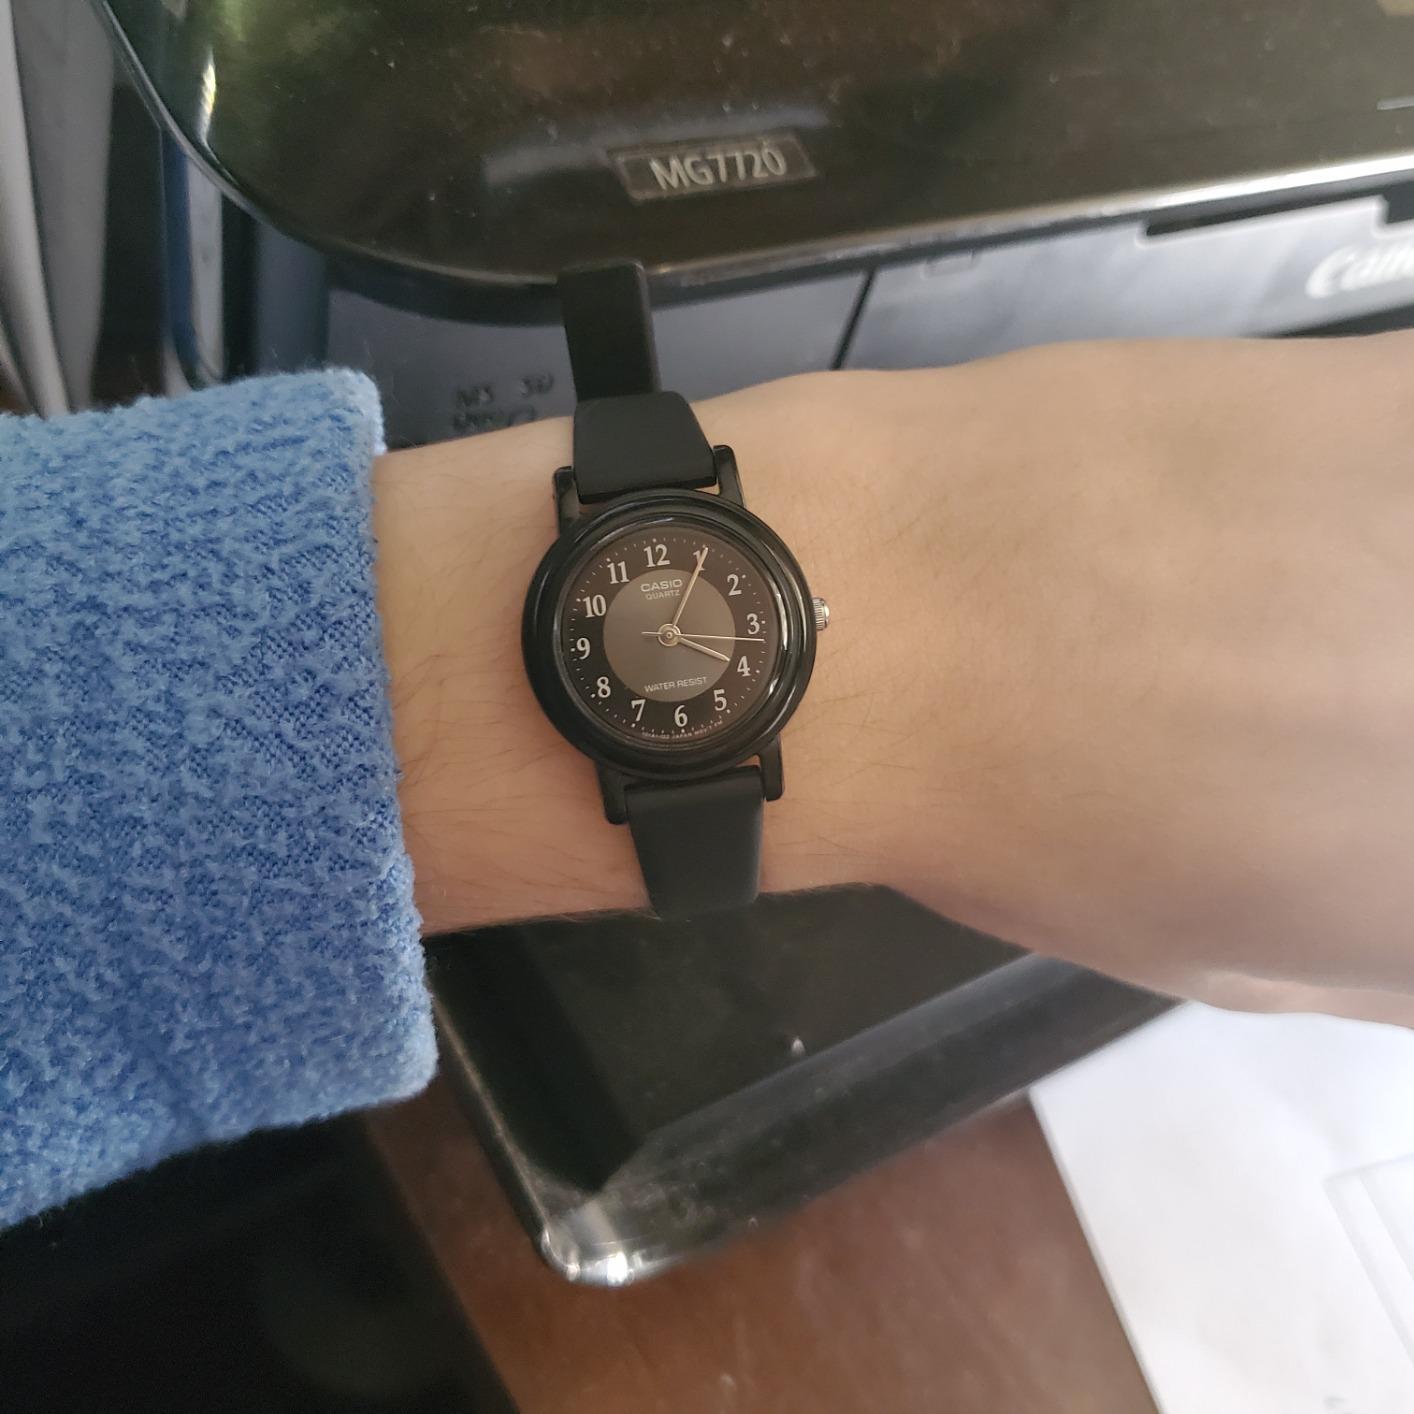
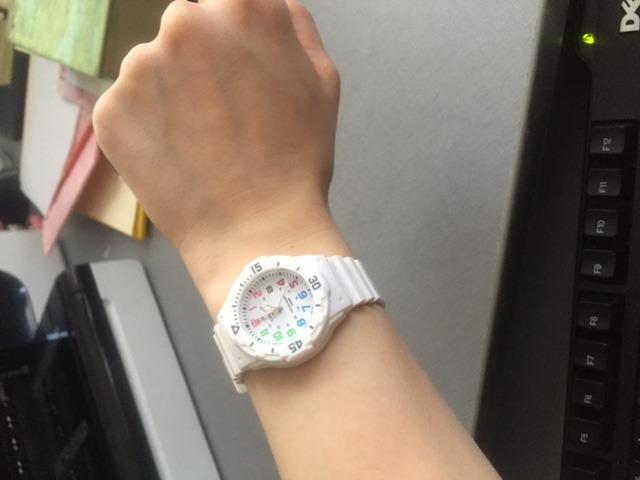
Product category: accessories_watch
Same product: no